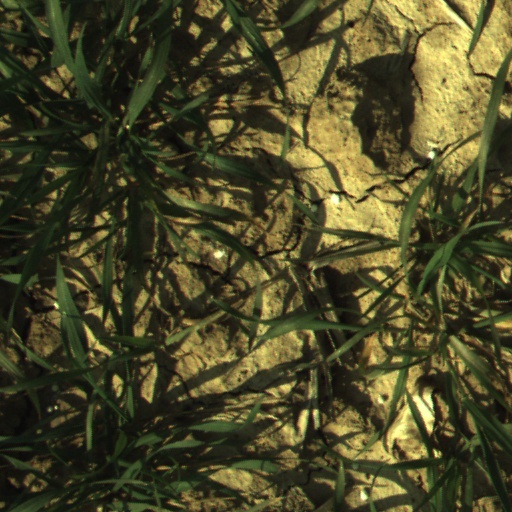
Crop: wheat